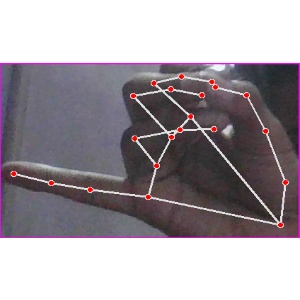
अक्षर: च